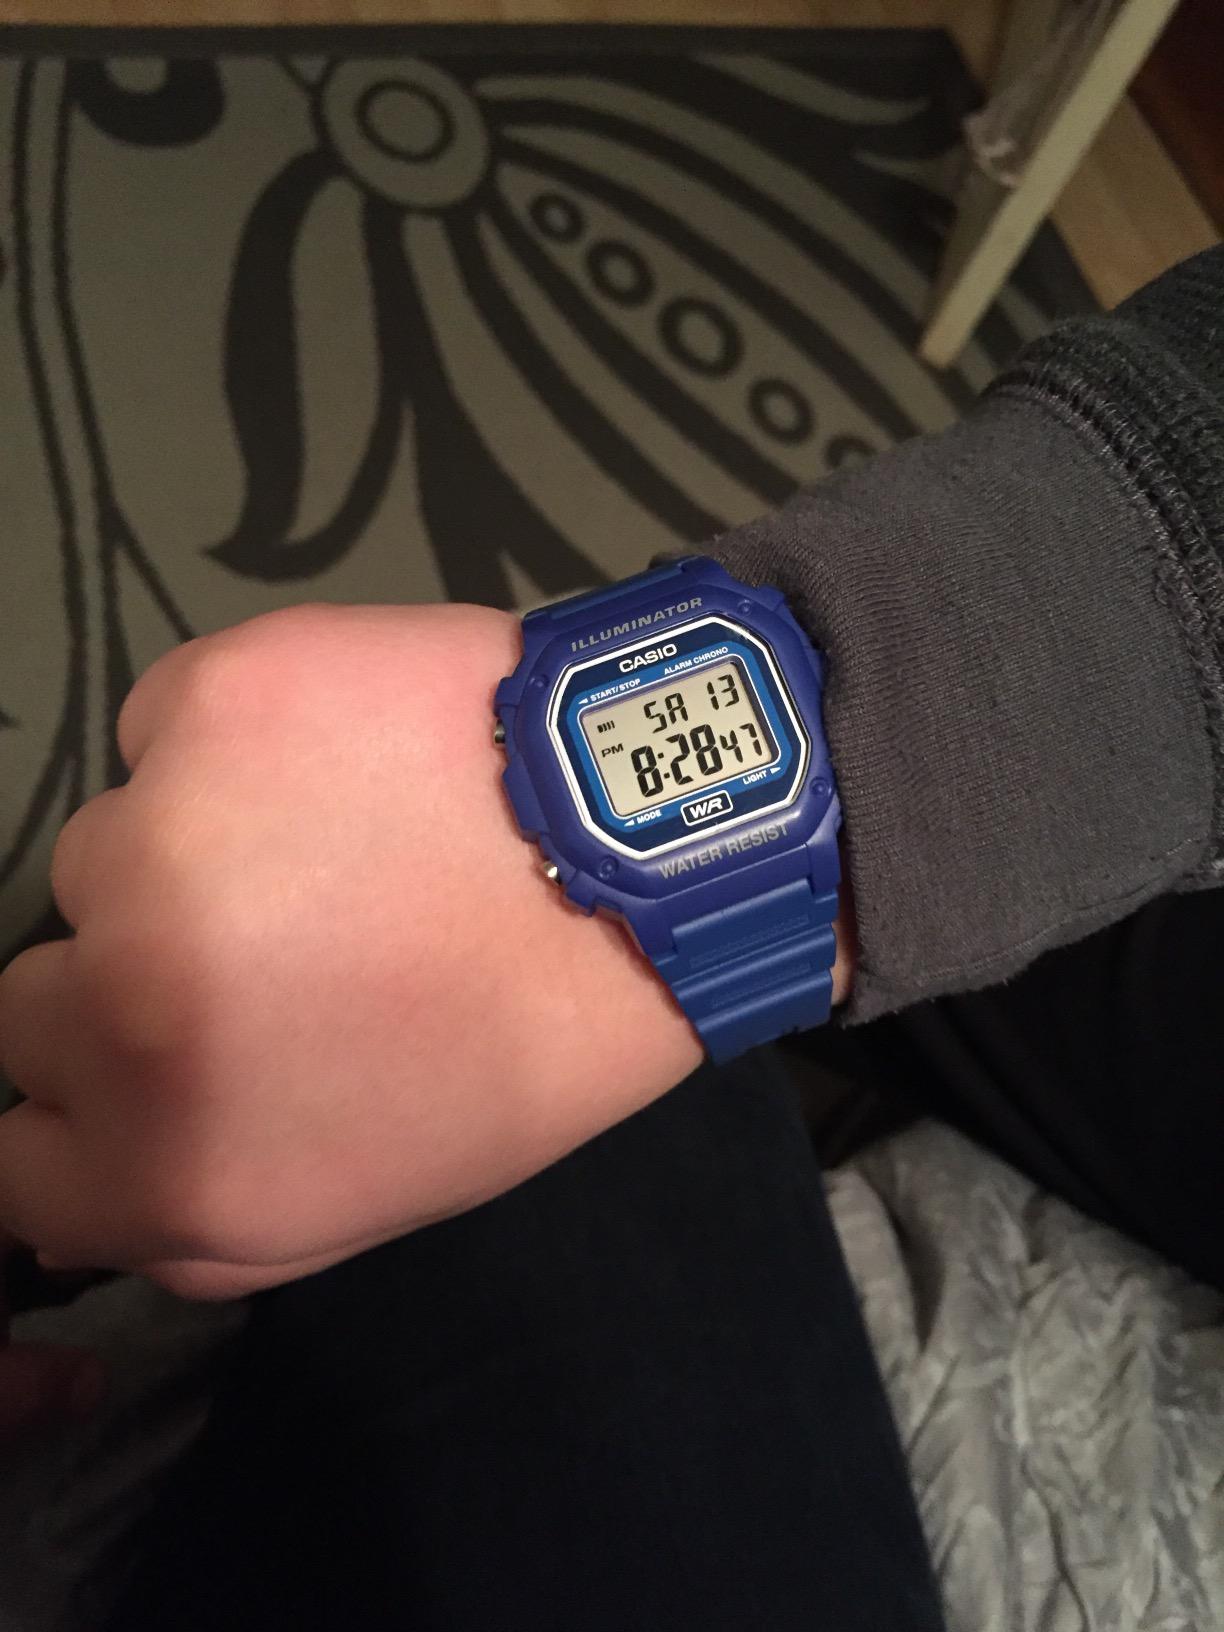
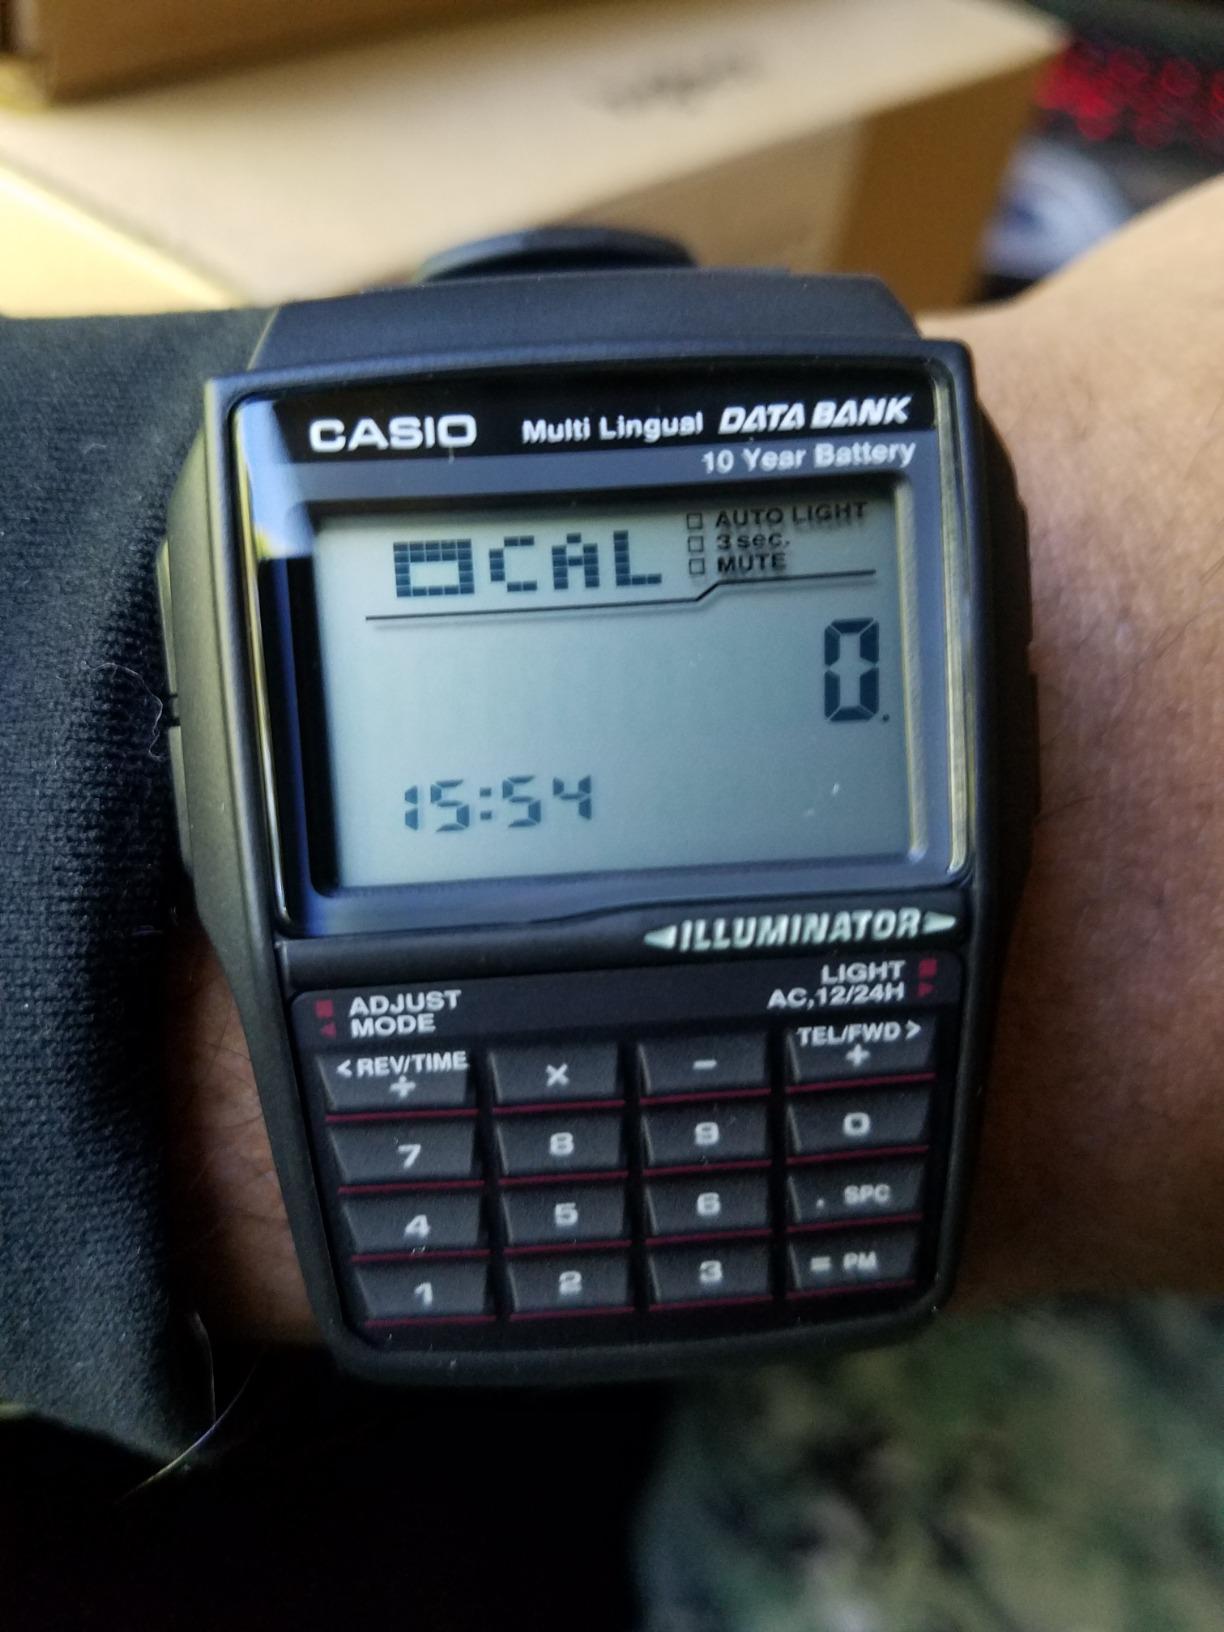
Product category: accessories_watch
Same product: no